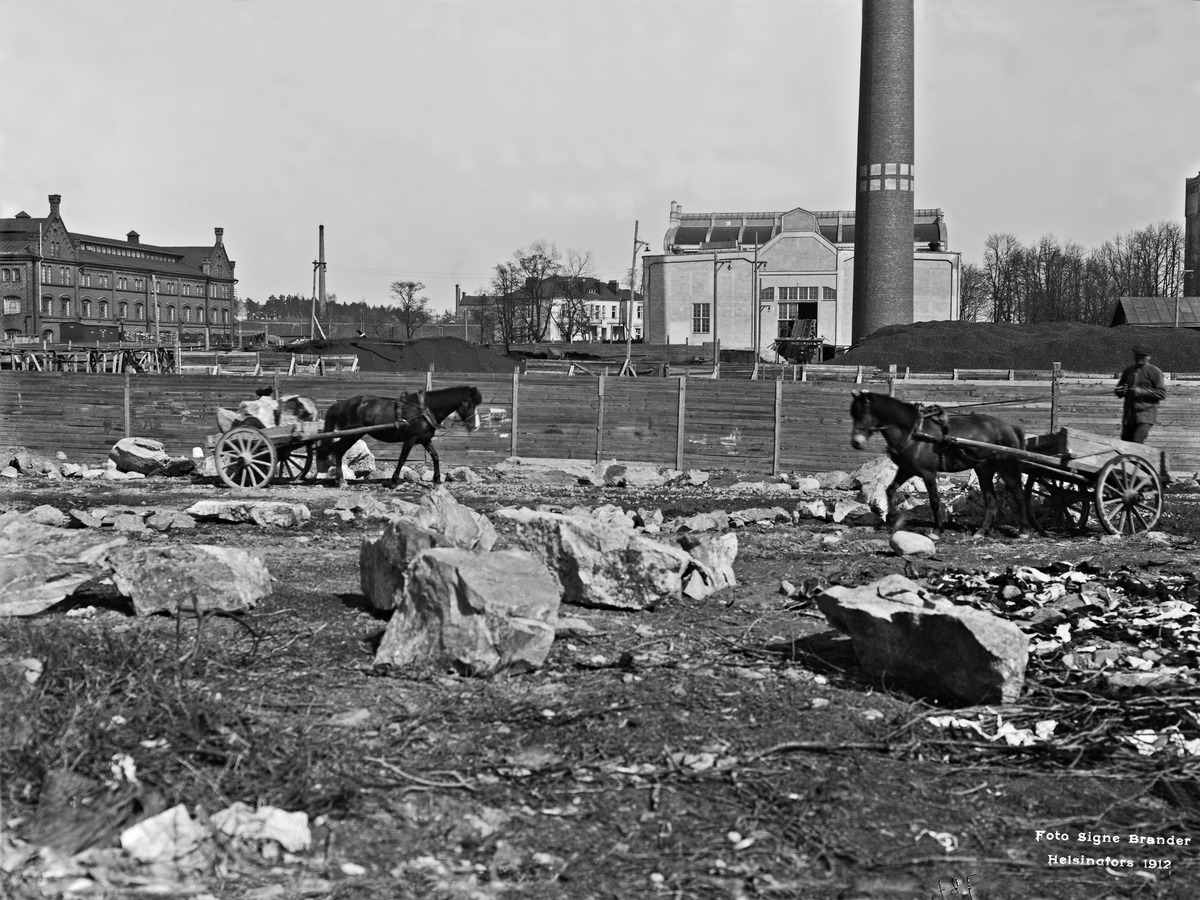
Helsingin kaupungin sähkölaitos, Suvilahden voimalaitos, Sörnäisten rantatie 20
sisällön kuvaus: Helsingin kaupungin sähkölaitos, Suvilahden voimalaitos, Sörnäisten rantatie 20. Taustalla Sörnäisten rantatie 31, Suvilahden kasarmi. mustavalkoinen
Kuvaaja: Brander, Signe, valokuvaaja
Ajankohta: kuvausaika 1912
Paikka: Suomi, Uusimaa, Helsinki, Sörnäinen Helsinki, Sörnäisten rantatie 20, 22, 31
Aiheet: Helsingin kaupungin sähkölaitos, energialaitokset sähkölaitokset, hevosajoneuvot, koulut, kasarmit